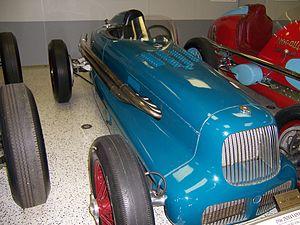
George Robson, né le 24 février 1909 à Newcastle upon Tyne et mort le 2 septembre 1946 à Atlanta, est un pilote automobile canadien, naturalisé américain, dont la carrière s'est déroulée dans les années 1940.
Les 500 miles d'Indianapolis 1946, courus sur l'Indianapolis Motor Speedway et organisés le jeudi 30 mai 1946, ont été remportés par le pilote américain George Robson sur une Adams-Sparks.